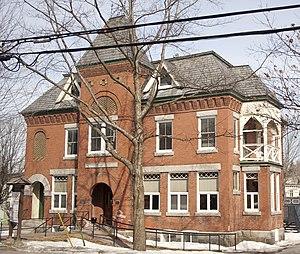
Façade de la Bibliothèque Pettes
La Bibliothèque commémorative Pettes est la première bibliothèque publique gratuite en milieu rural du Québec. Elle a été inaugurée le 7 mars 1894 et est le don de madame Narcissa Farrand Pettes au village de Knowlton. Elle est située au 276, chemin Knowlton dans le secteur Knowlton de la ville de Lac-Brome.